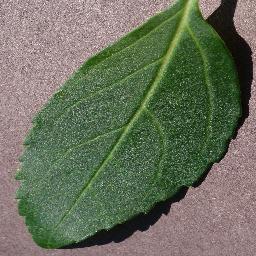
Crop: cherry
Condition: (including_sour)_healthy